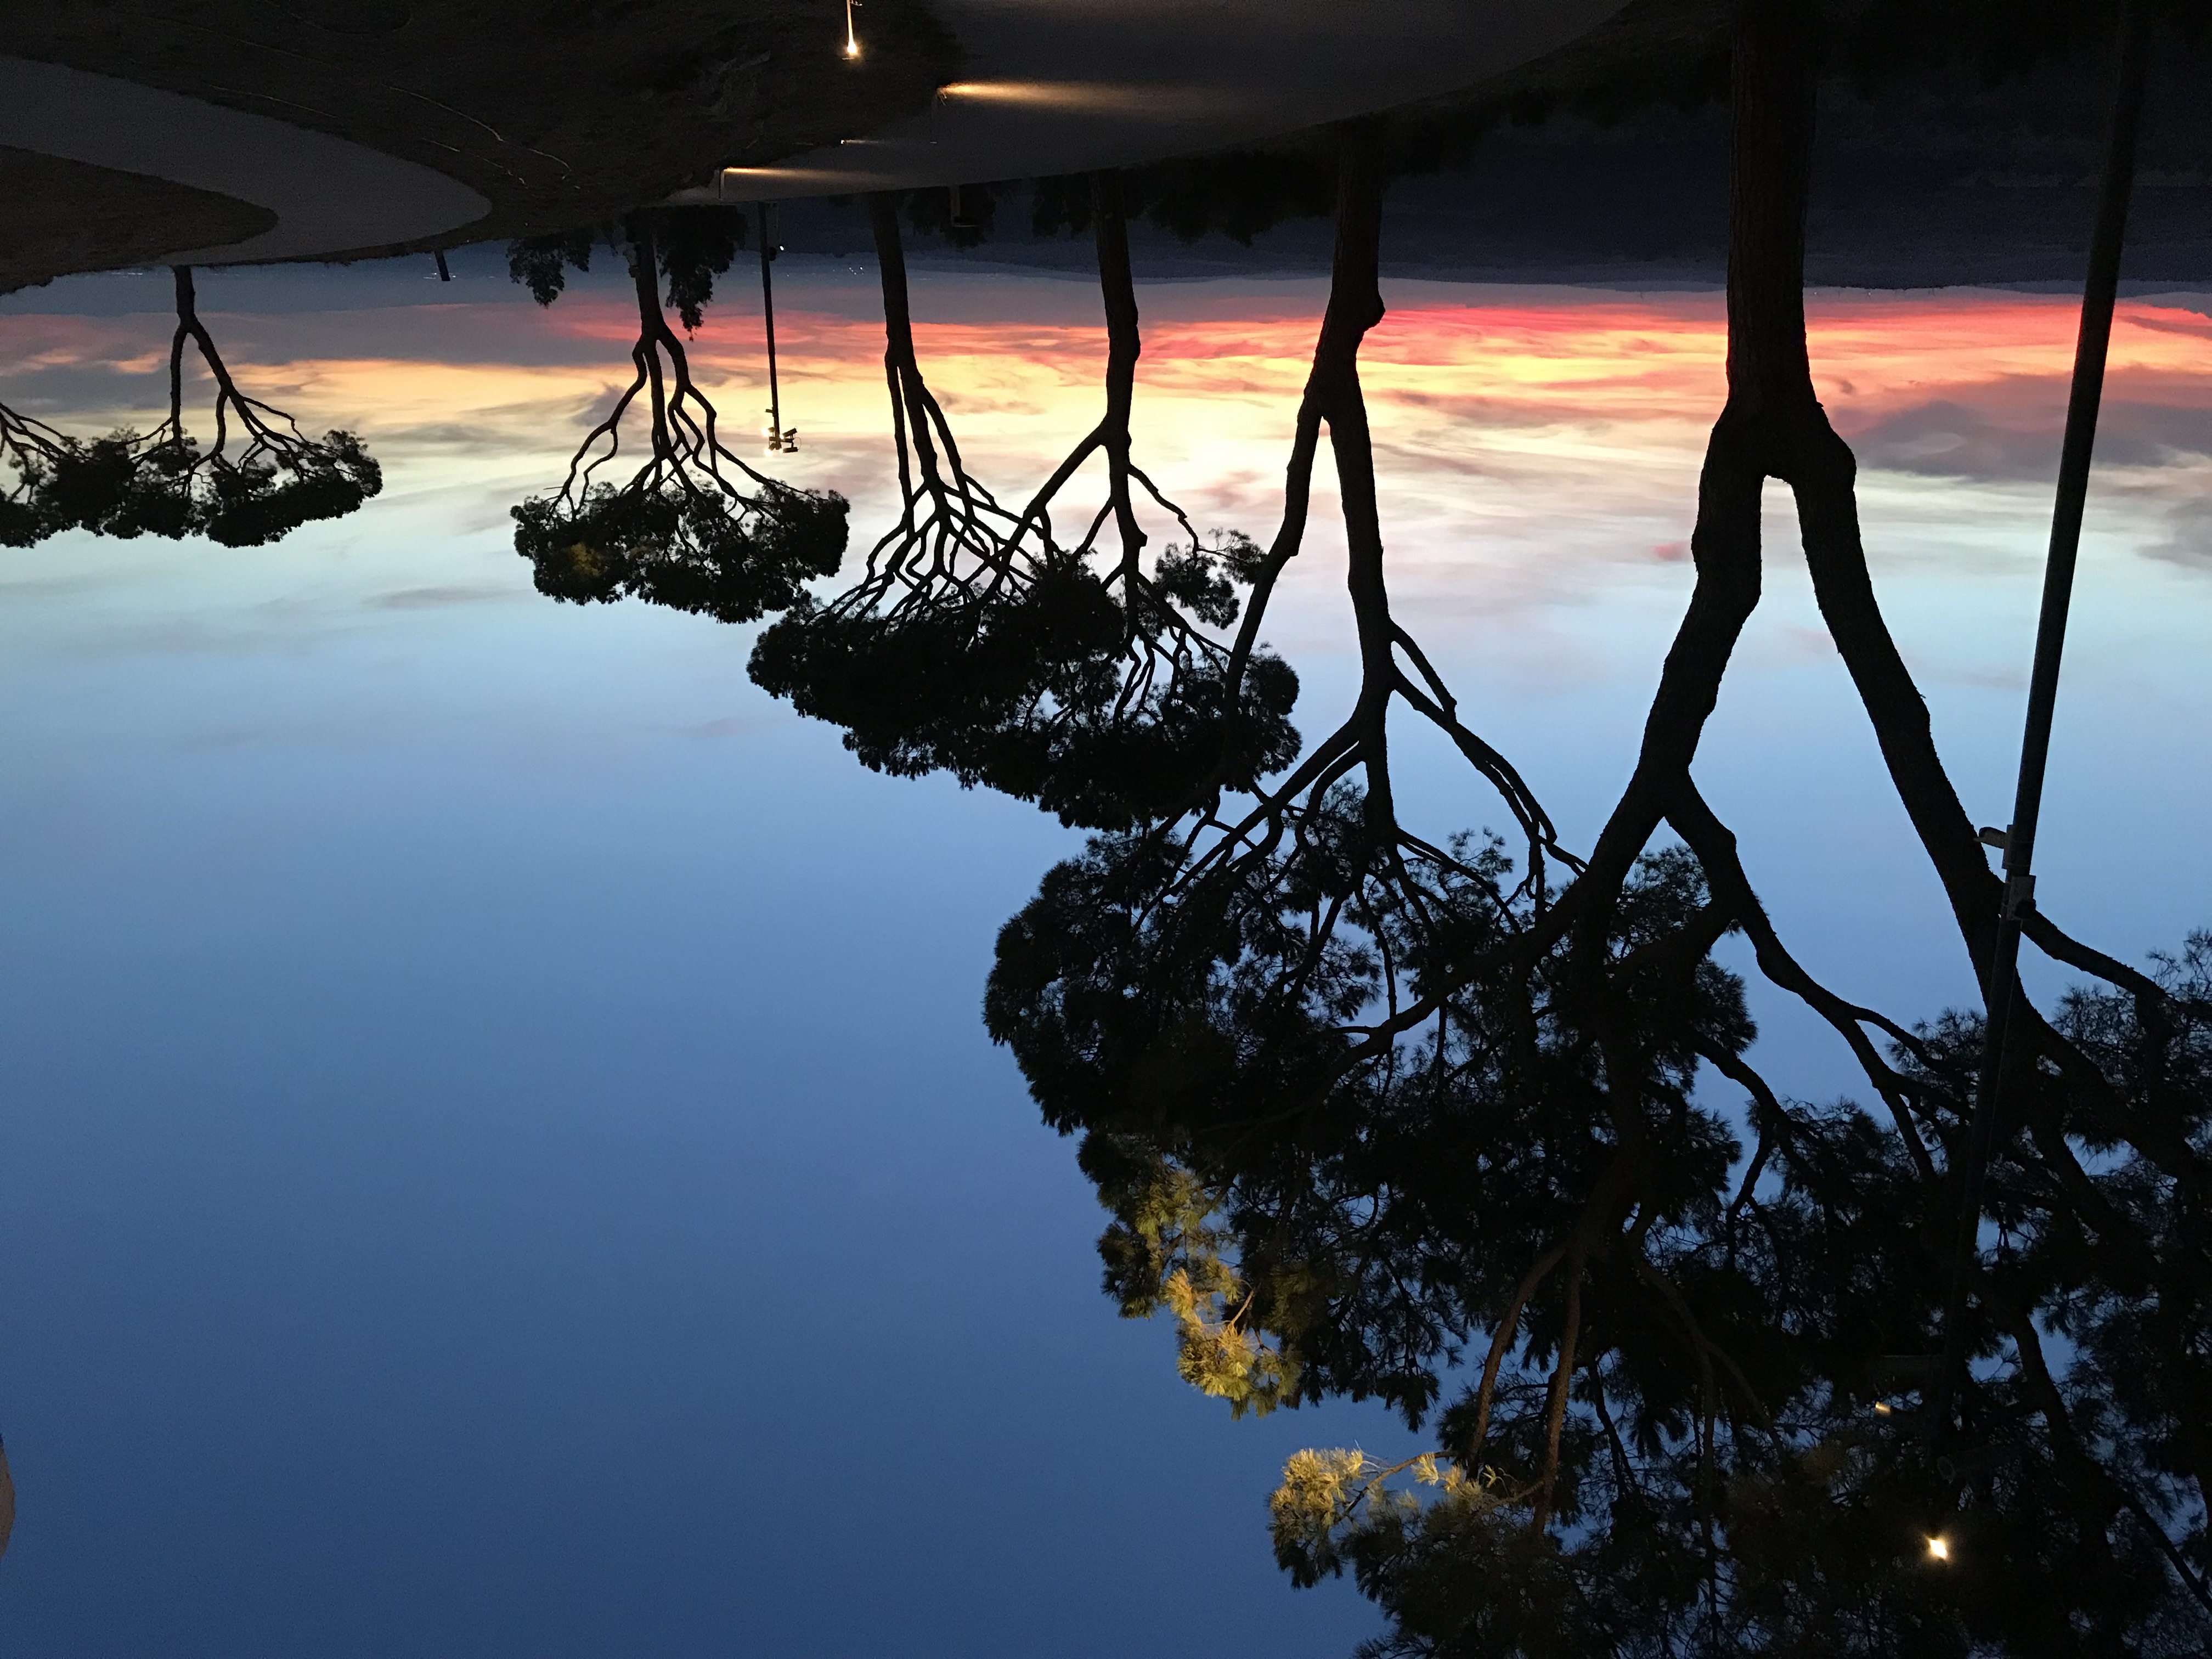
sunset, water, cloud, sky, atmosphere, afterglow, light, world, nature, branch, natural landscape, twig, dusk, sunrise, wood, red sky at morning, horizon, landscape, lake, Tints and shades, freezing, calm, dawn, reflection, evening, winter, ocean, heat, meteorological phenomenon, trunk, sound, sun, rock, astronomical object, cumulus, tropics, silhouette, backlighting, night, darkness, reservoir, sea, inlet